Crossfire (2007 video game)

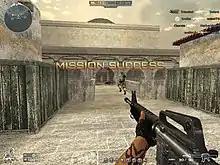
A mission success screen on a team deathmatch mode, the player holding an M16(A2)

"Crossfire" is a free-to-play first-person shooter that features two mercenary corporations, the "Black List" and "Global Risk", fighting each other in a global conflict. Players assume the role of either a Black List or Global Risk mercenary, joining an online team that works together to complete objective-based scenarios. Except for the Mutation and Wave modes, each mode can support a maximum of 16 players, each divided into an 8-person team.